Viktor Samsonov

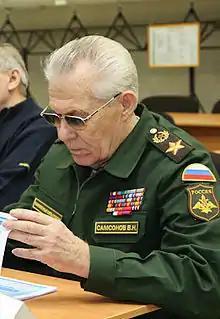
Samsonov in 2014

In December 1991, shortly before the dissolution of the Soviet Union, Colonel General Samsonov was made the Chief of the General Staff of the Soviet Armed Forces. In early 1992, the former Soviet military on the territory of the Russian SFSR was under his command. In January, his post was renamed to being that of the Commonwealth of Independent States (CIS) Armed Forces, and in February he was formally appointed to the new position. He had strained relations with the CIS Armed Forces commander-in-chief, Marshal Yevgeny Shaposhnikov, and Russian Minister of Defense, Col. Gen. Pavel Grachev. In 1993 the attempt to create a unified CIS military fell apart, and in December of that year Samsonov became the Chief of Staff for Coordinating Military Cooperation of the CIS Member States.